Worsleya

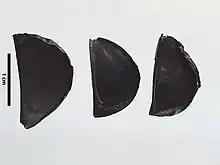
Seeds of "Worsleya procera" (Lem.) Traub with scale bar (1 cm)

The plant has a large bulb that produces a high stem with green recurved leaves. "Worsleya" produces spectacular and beautiful blooms. They are large, lilac to blue, with small freckles on them. The seeds are black and semicircular, and (when cultivated) are usually sown in pumice or sometimes "Sphagnum," although with "Sphagnum" the threat of decay is higher.